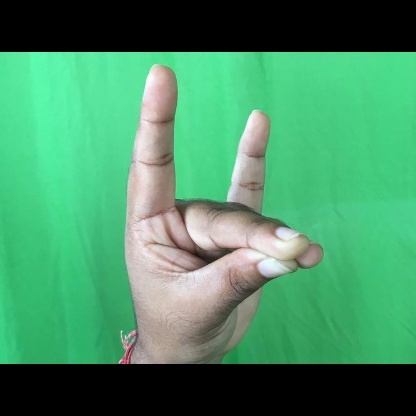
Mudra: Simhamukham